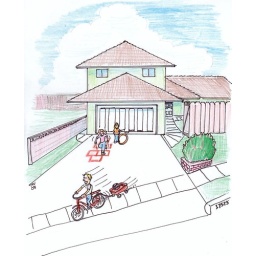
The house I grew up in circa 1969. This is a cartoon from a children's book project I did for college.